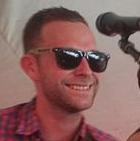
Age: 33